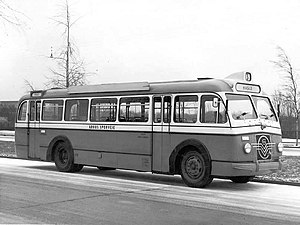
Trambus
Volvo bus fra 1951.
Volvo bus fra 1951
Trambusser og sporvogne besørgede den offentlige personbefordring i Århus endnu midt i 1900-tallet.